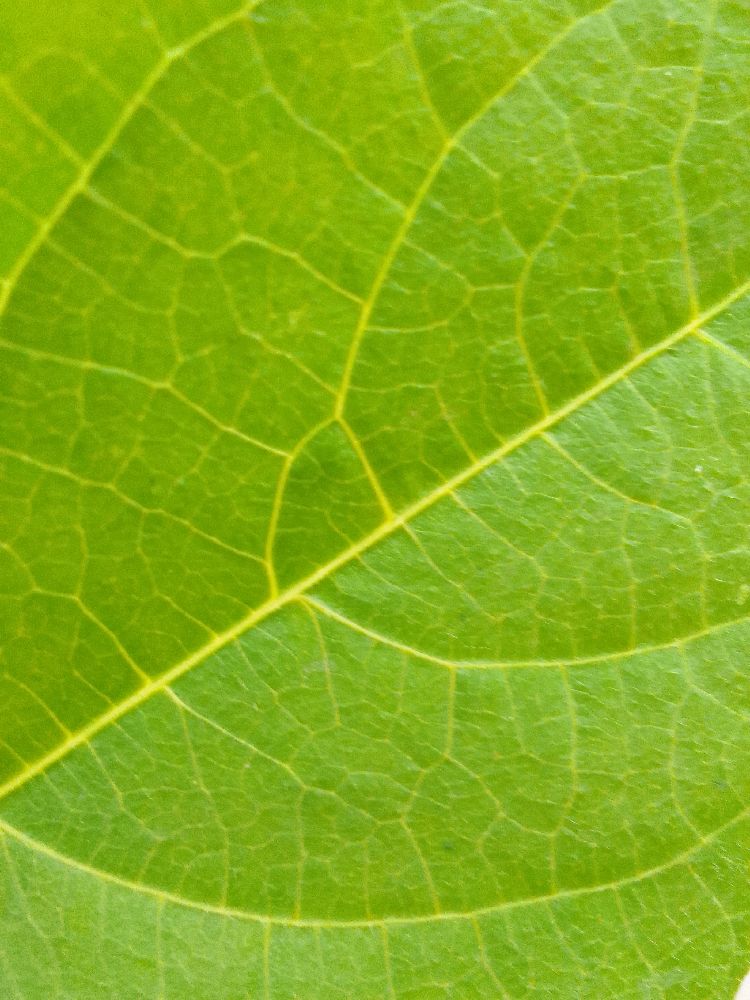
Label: healthy